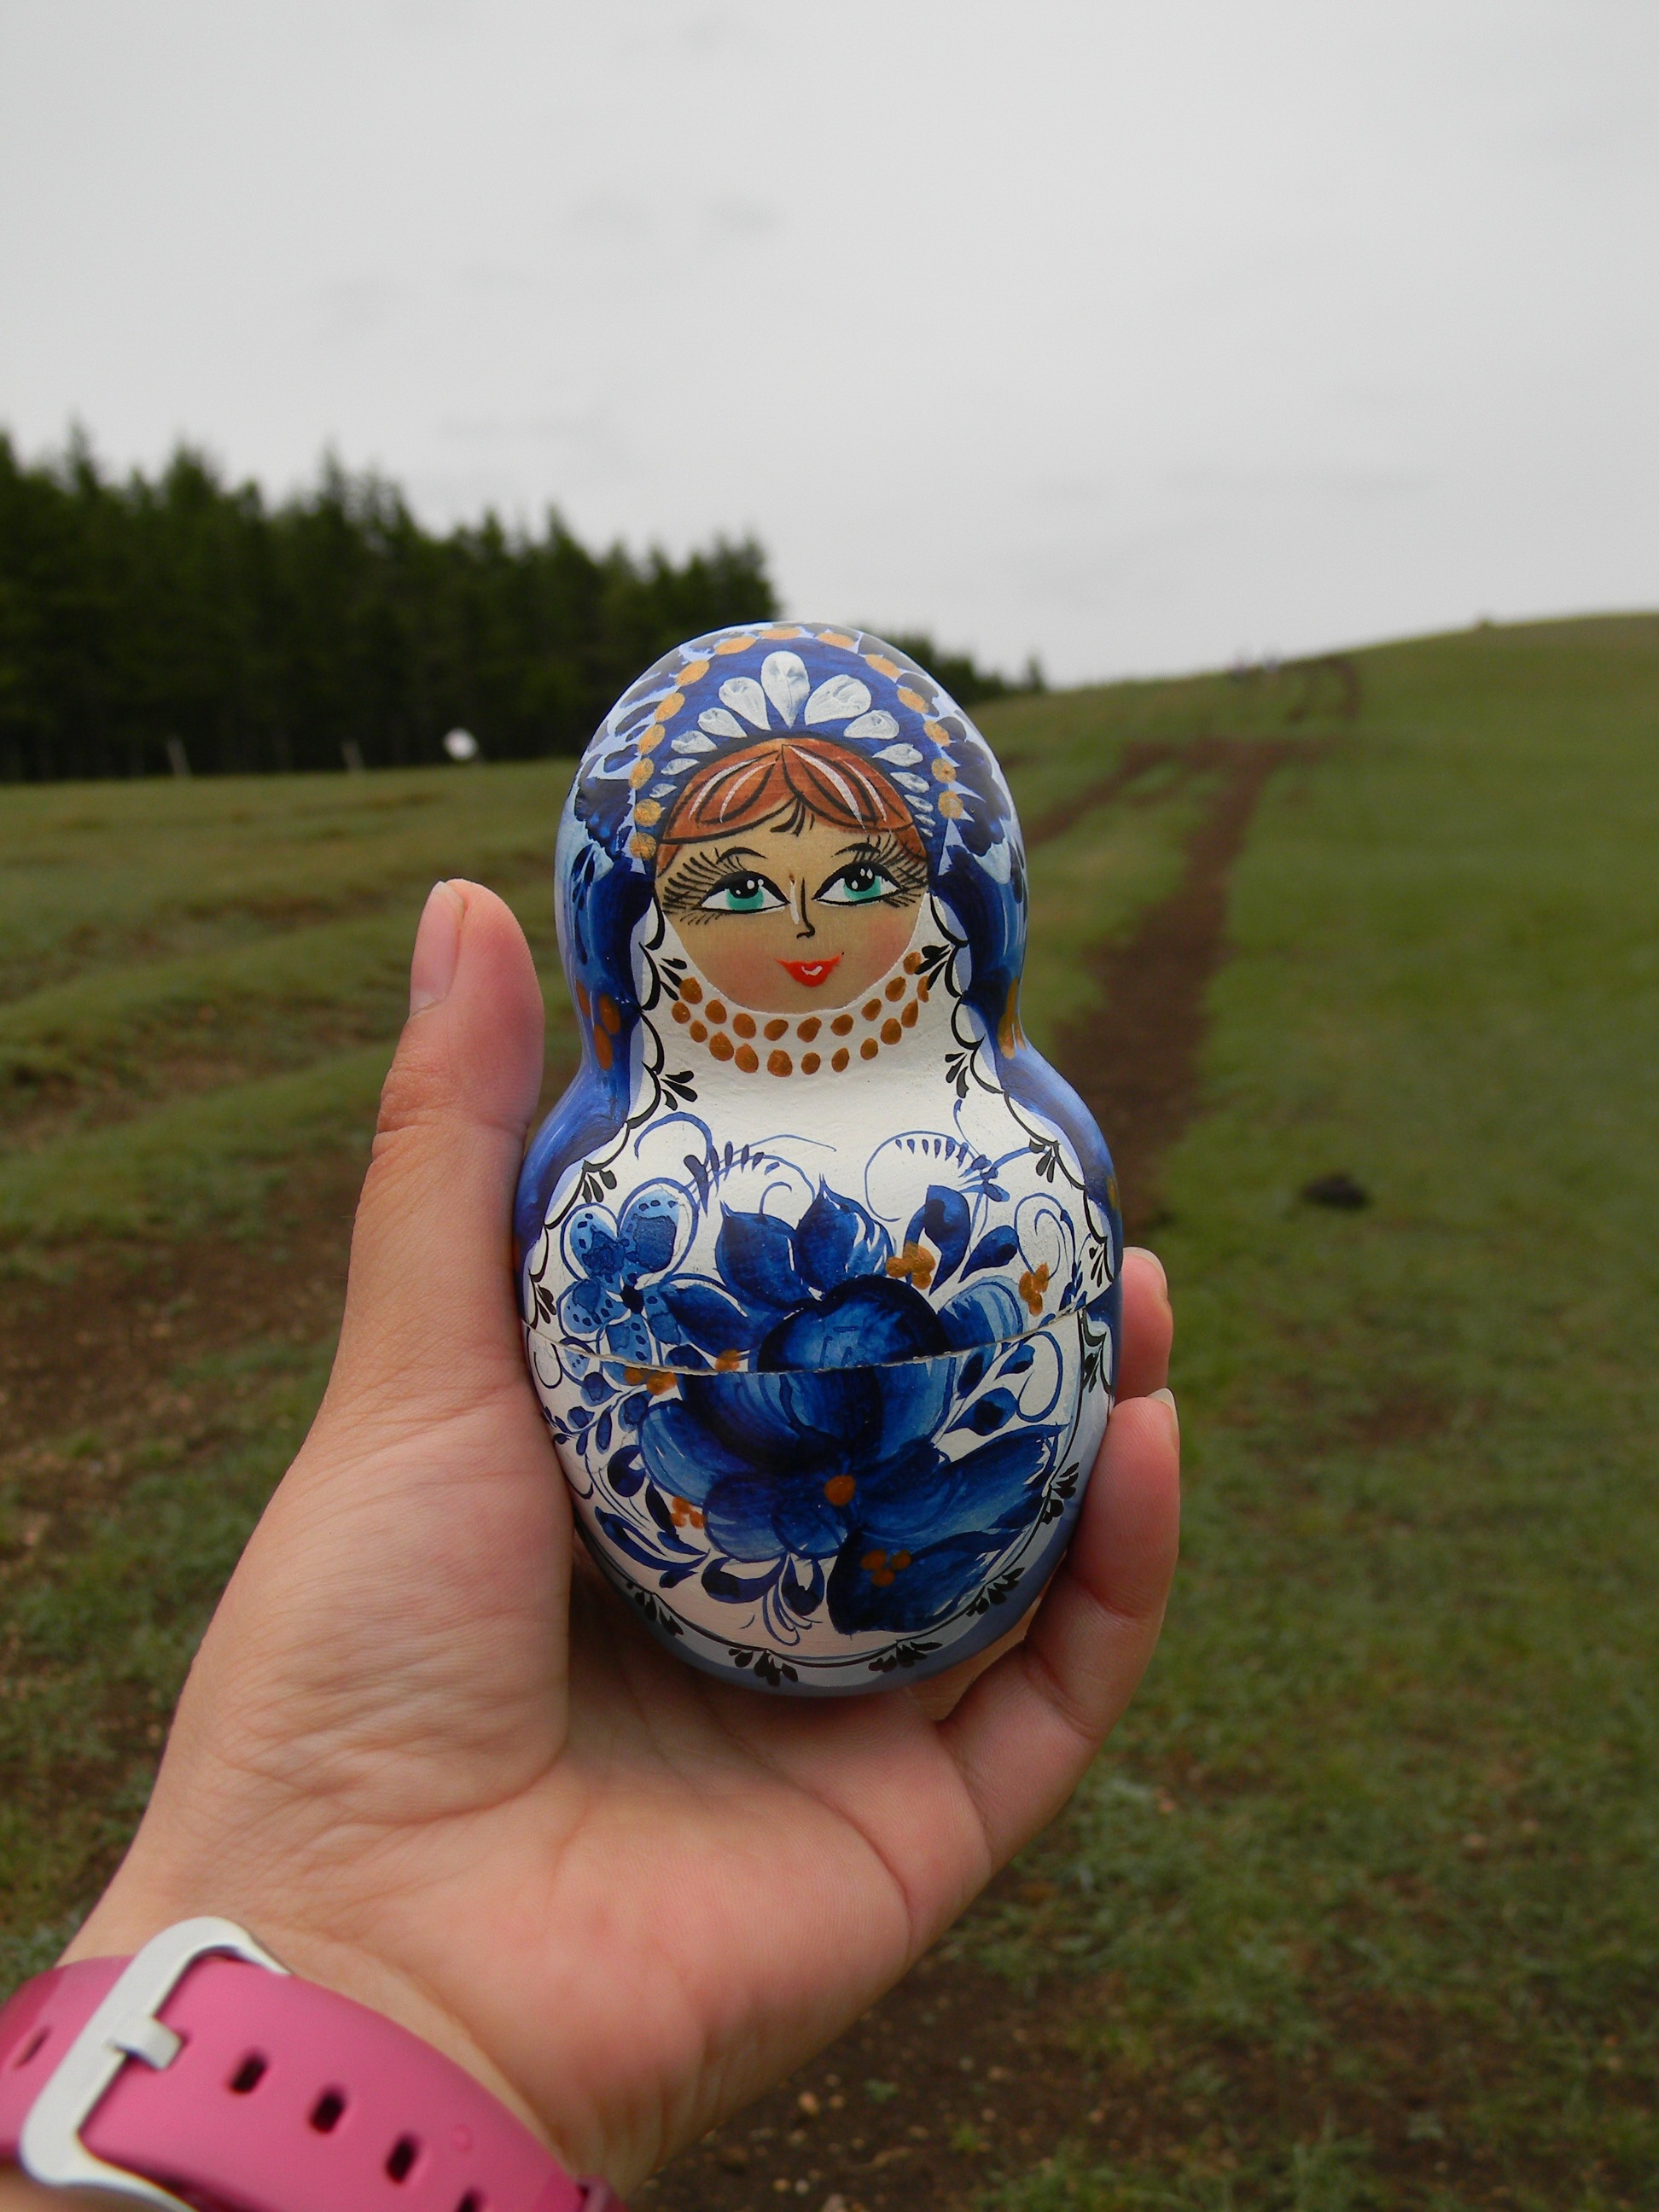
bird, prairie, statue, blue, tourism, toy, inner mongolia, sculpture, art, duck, water bird, the scenery, matryoshka